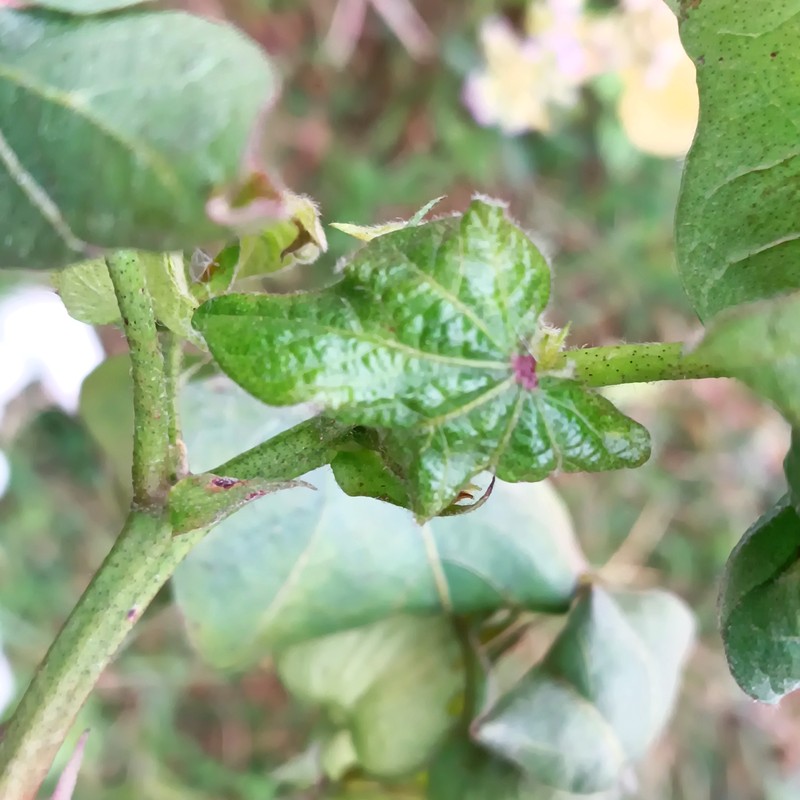
Label: Curl Virus